Áine Kelly-Costello

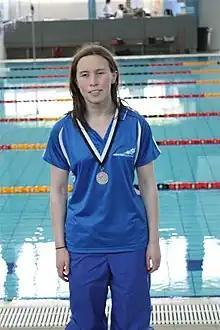
Kelly-Costello in 2011

Áine Maeve Kelly-Costello (born 30 March 1995) is a New Zealand climate justice and disability rights campaigner and journalist, and musician. They competed in the London 2012 Paralympic Games in swimming, becoming New Zealand Paralympian #180.